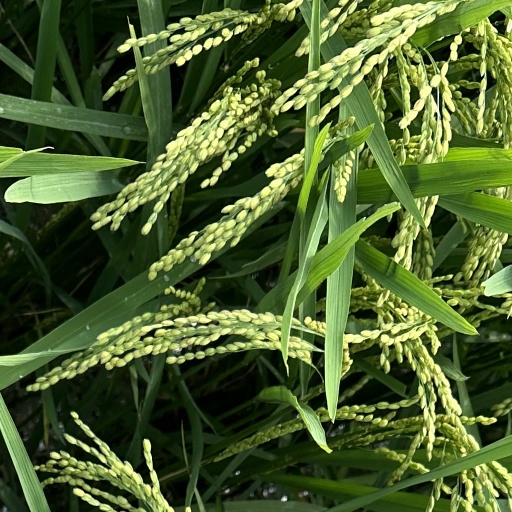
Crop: rice